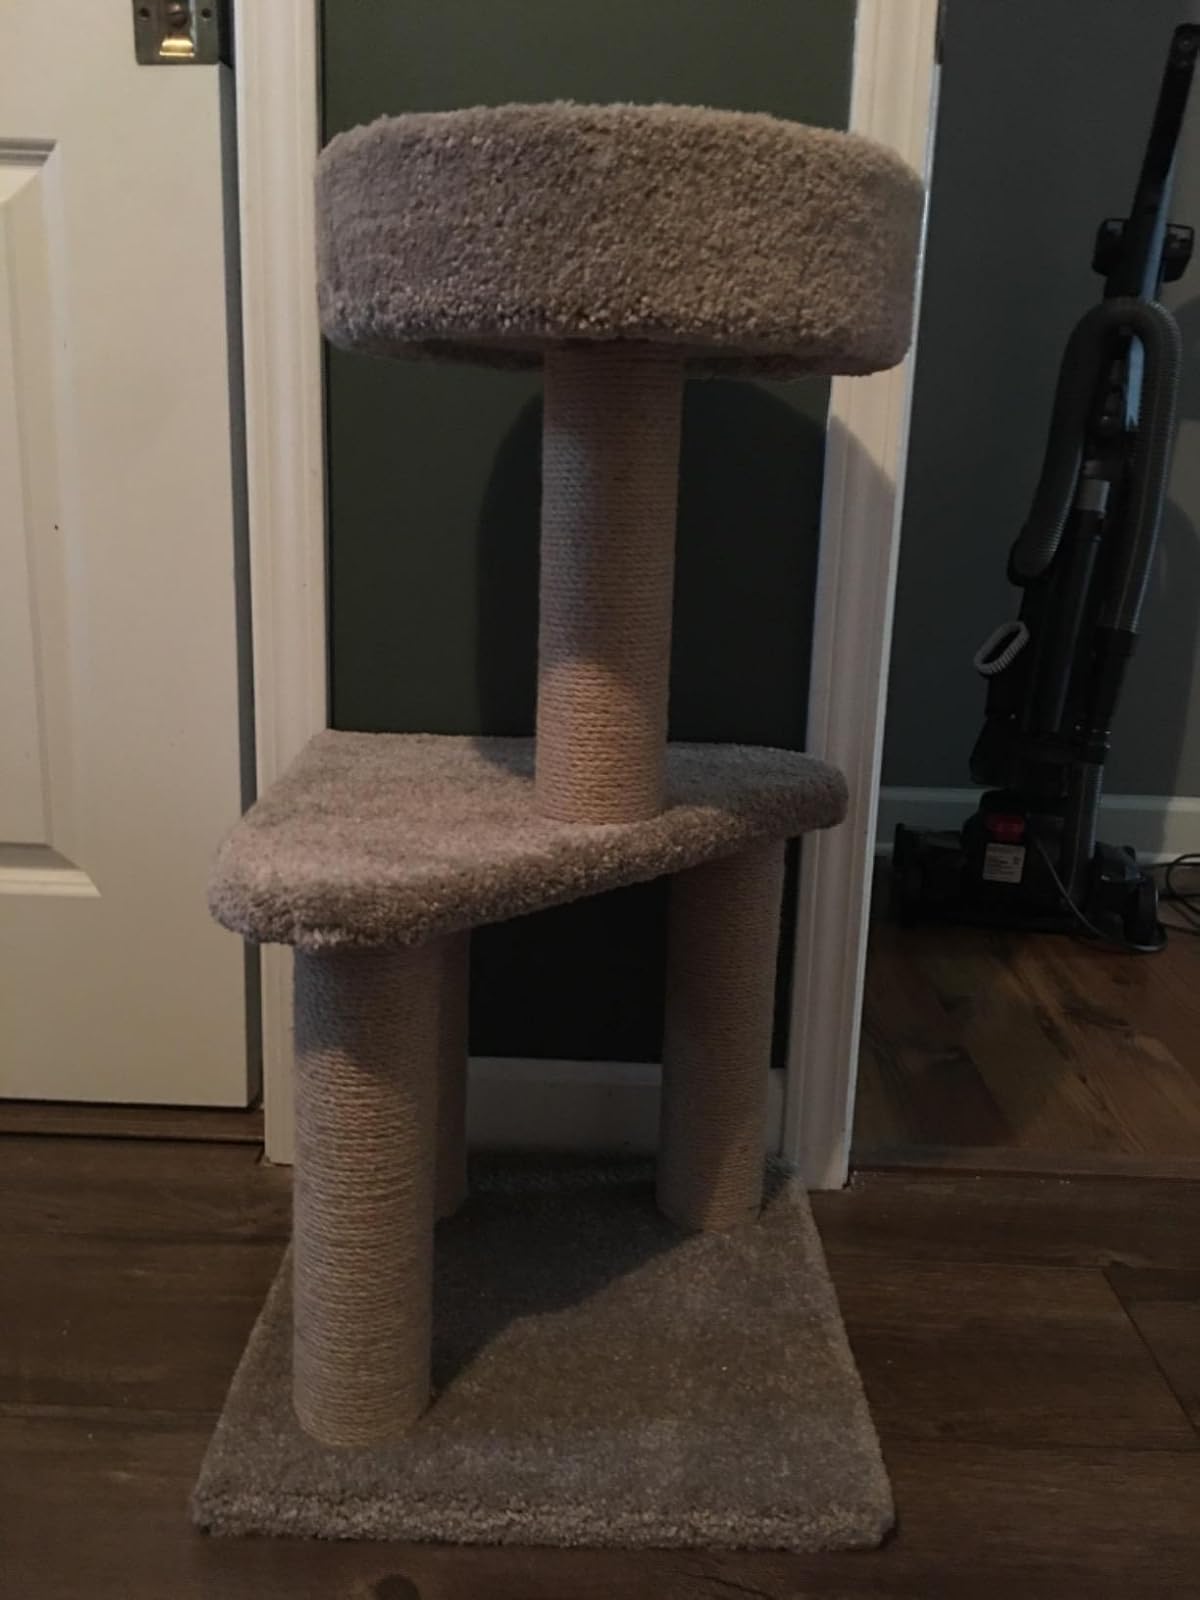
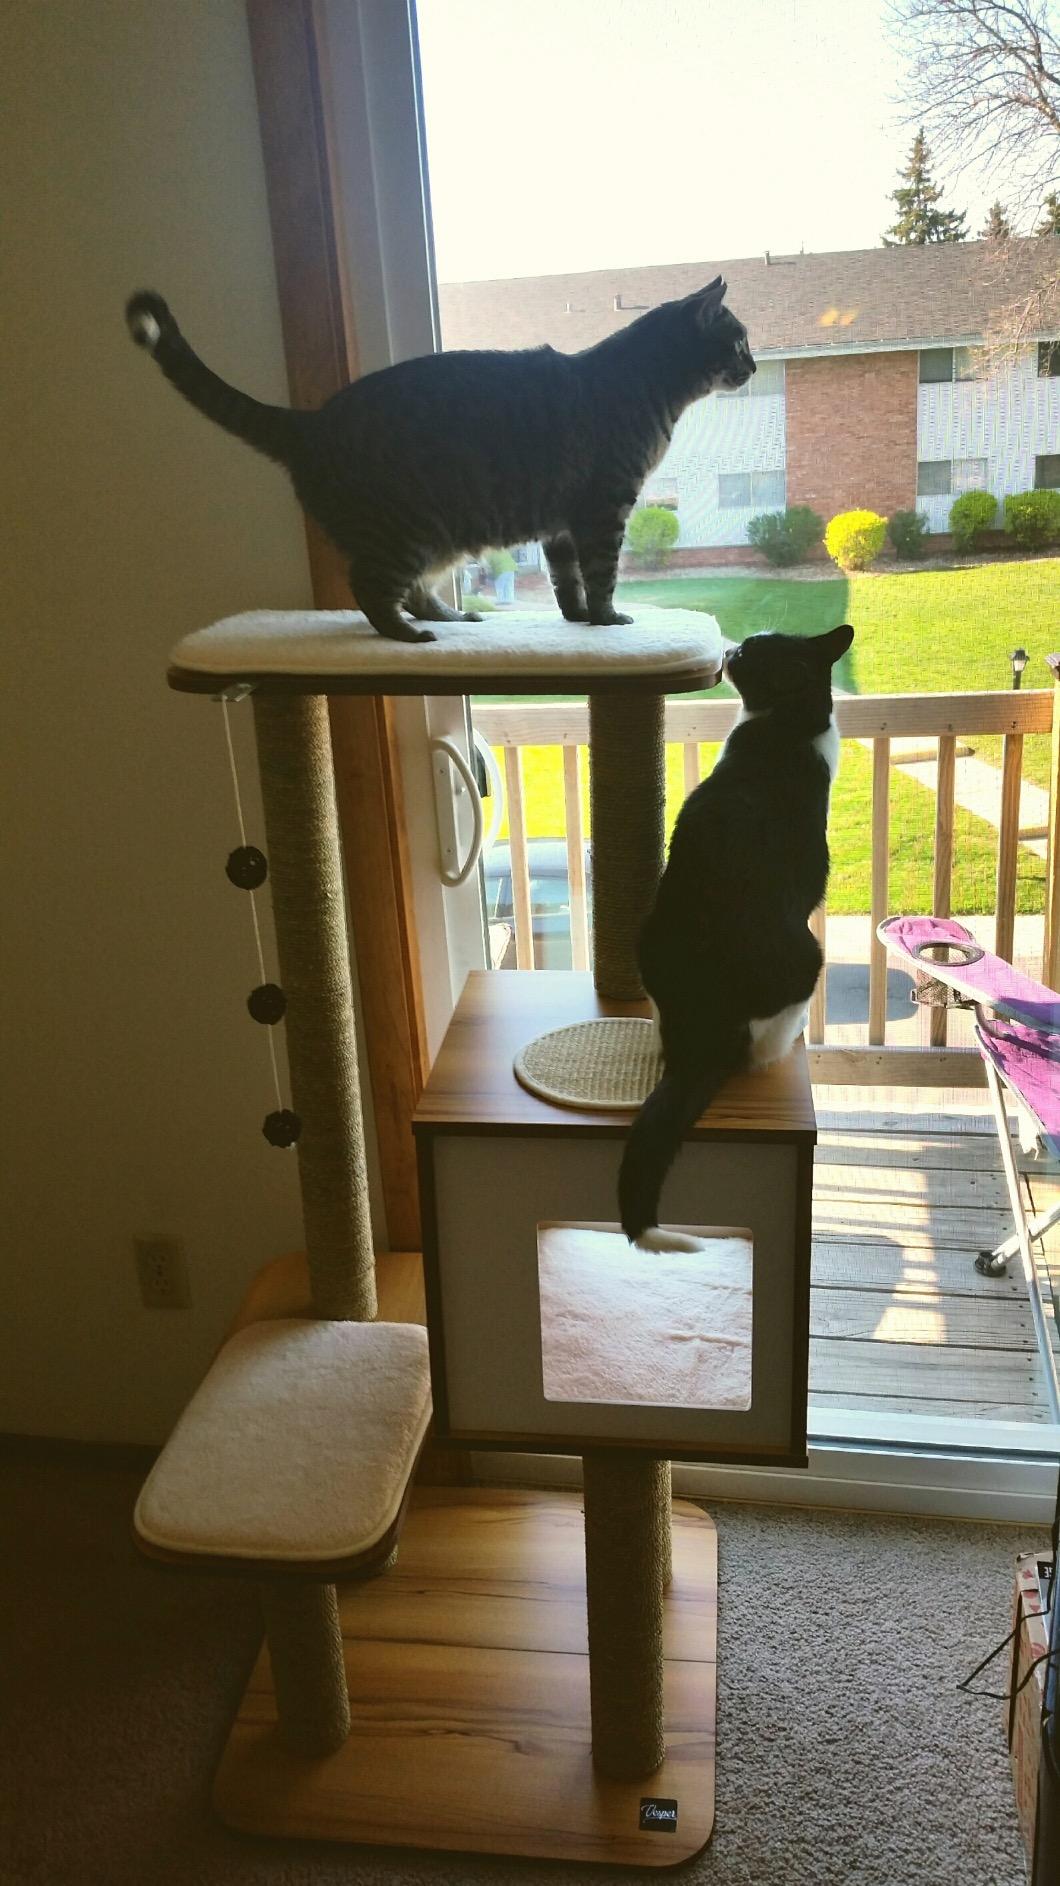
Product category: items_cat tree
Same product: no